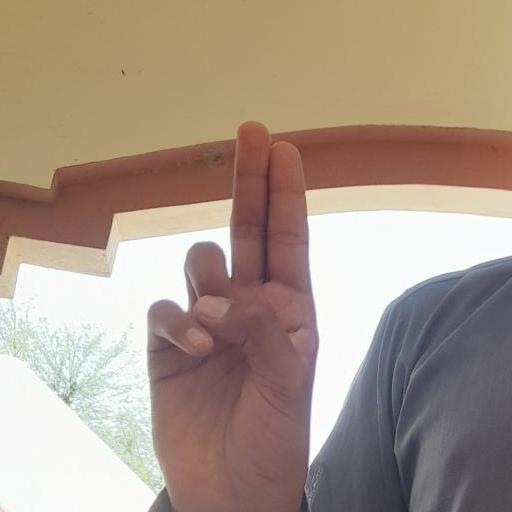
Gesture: two_up